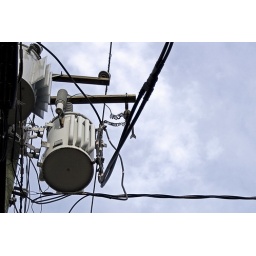
Another telephone pole on South Pickett St. in Alexandria, VA.